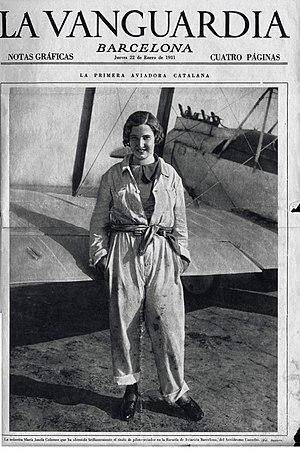
Maria Josep Colomer i Luque, mieux connue en tant que Mari Pepa Colomer, est l'une des pionnières de l'aviation espagnole. Elle est la première femme instructrice de vol en Espagne, la première catalane et la troisième espagnole, à obtenir une licence de pilote. Elle combat pendant la guerre civile espagnole du côté républicain. Après cela, elle s'exile du pays et ne vole plus jamais.